Ismail Haniyeh

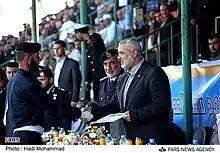
Graduation ceremony of police forces in Gaza, 16 June 2012

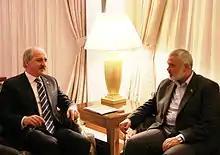
Haniyeh with Turkish Minister of Culture Numan Kurtulmuş, 20 November 2012

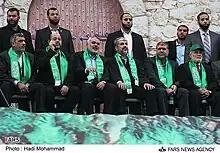
Haniyeh and Khaled Mashal in Gaza, 8 December 2012

Haniyeh was nominated as prime minister on 16 February 2006 following the Hamas "List of Change and Reform" victory on 25 January 2006. He was formally presented to president Mahmoud Abbas on 20 February and was sworn in on 29 March 2006.